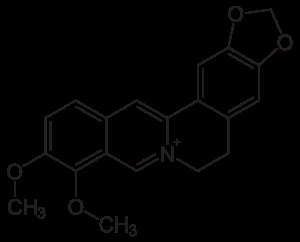
Berberin
Berberin molekyle
Berberin tilhører gruppen af isochinolinalkaloider. Stoffet findes i naturen som et sekundært stofskifteprodukt hos mange planter, og det kan udvindes af forskellige berberisarter eller arter af Guldsegl-slægten. Stoffet danner mørkt granatrøde, nåleagtige krystaller, men det bruges også i en citrongul opløsning i æter. Berberin har samleformlen C₂₀H₁₇NO₄, men stoffet bruges mest i form af det forholdsvist stabile svovlsure salt, berberinsulfat.